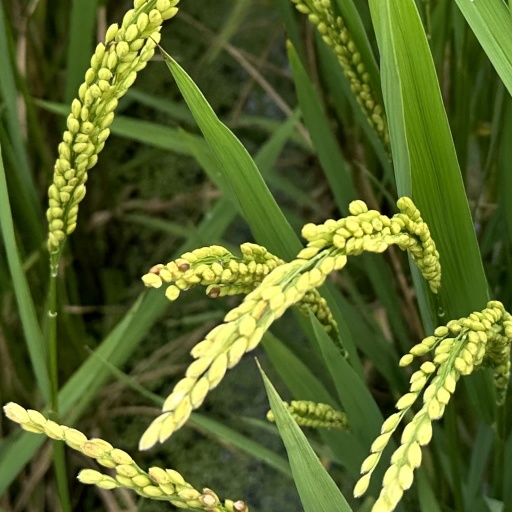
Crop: rice